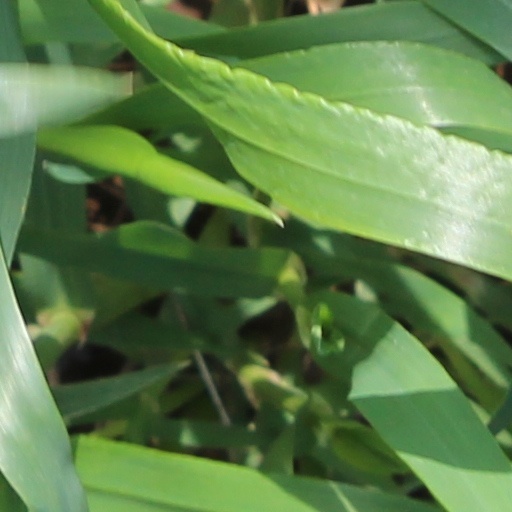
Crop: wheat